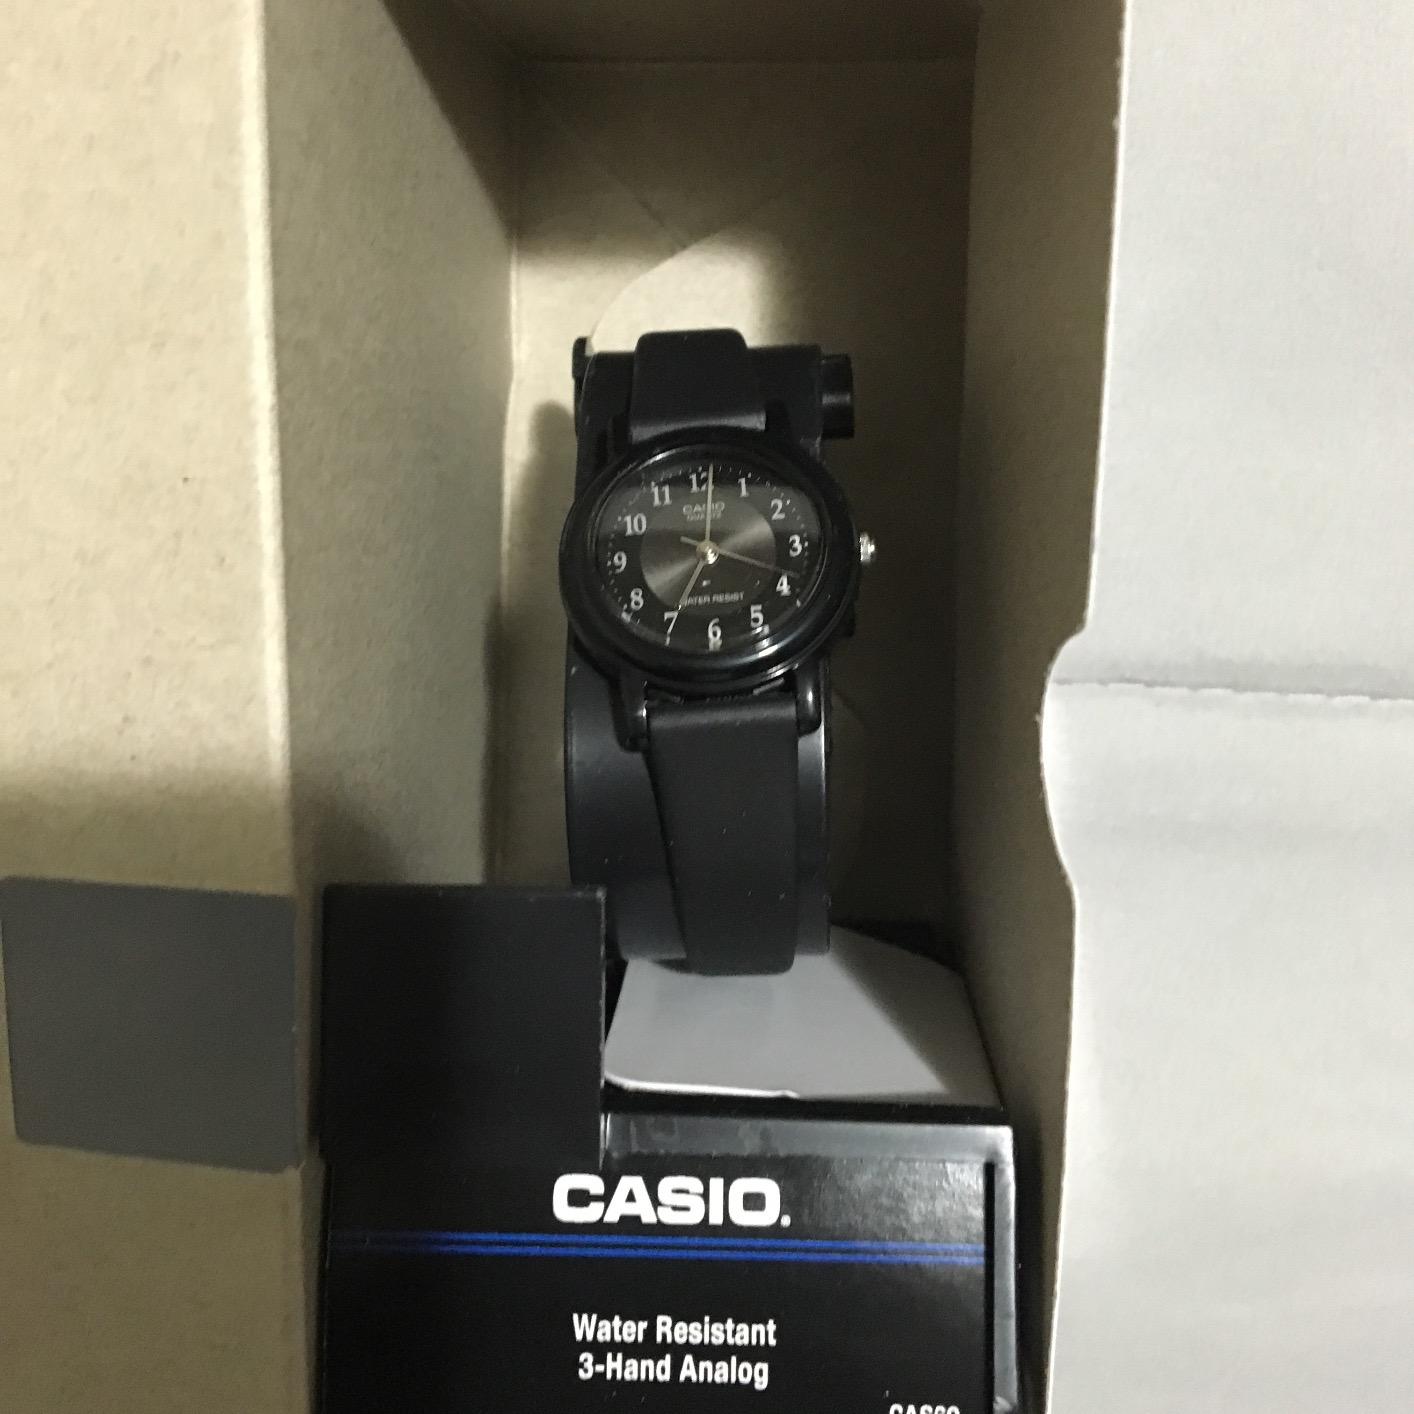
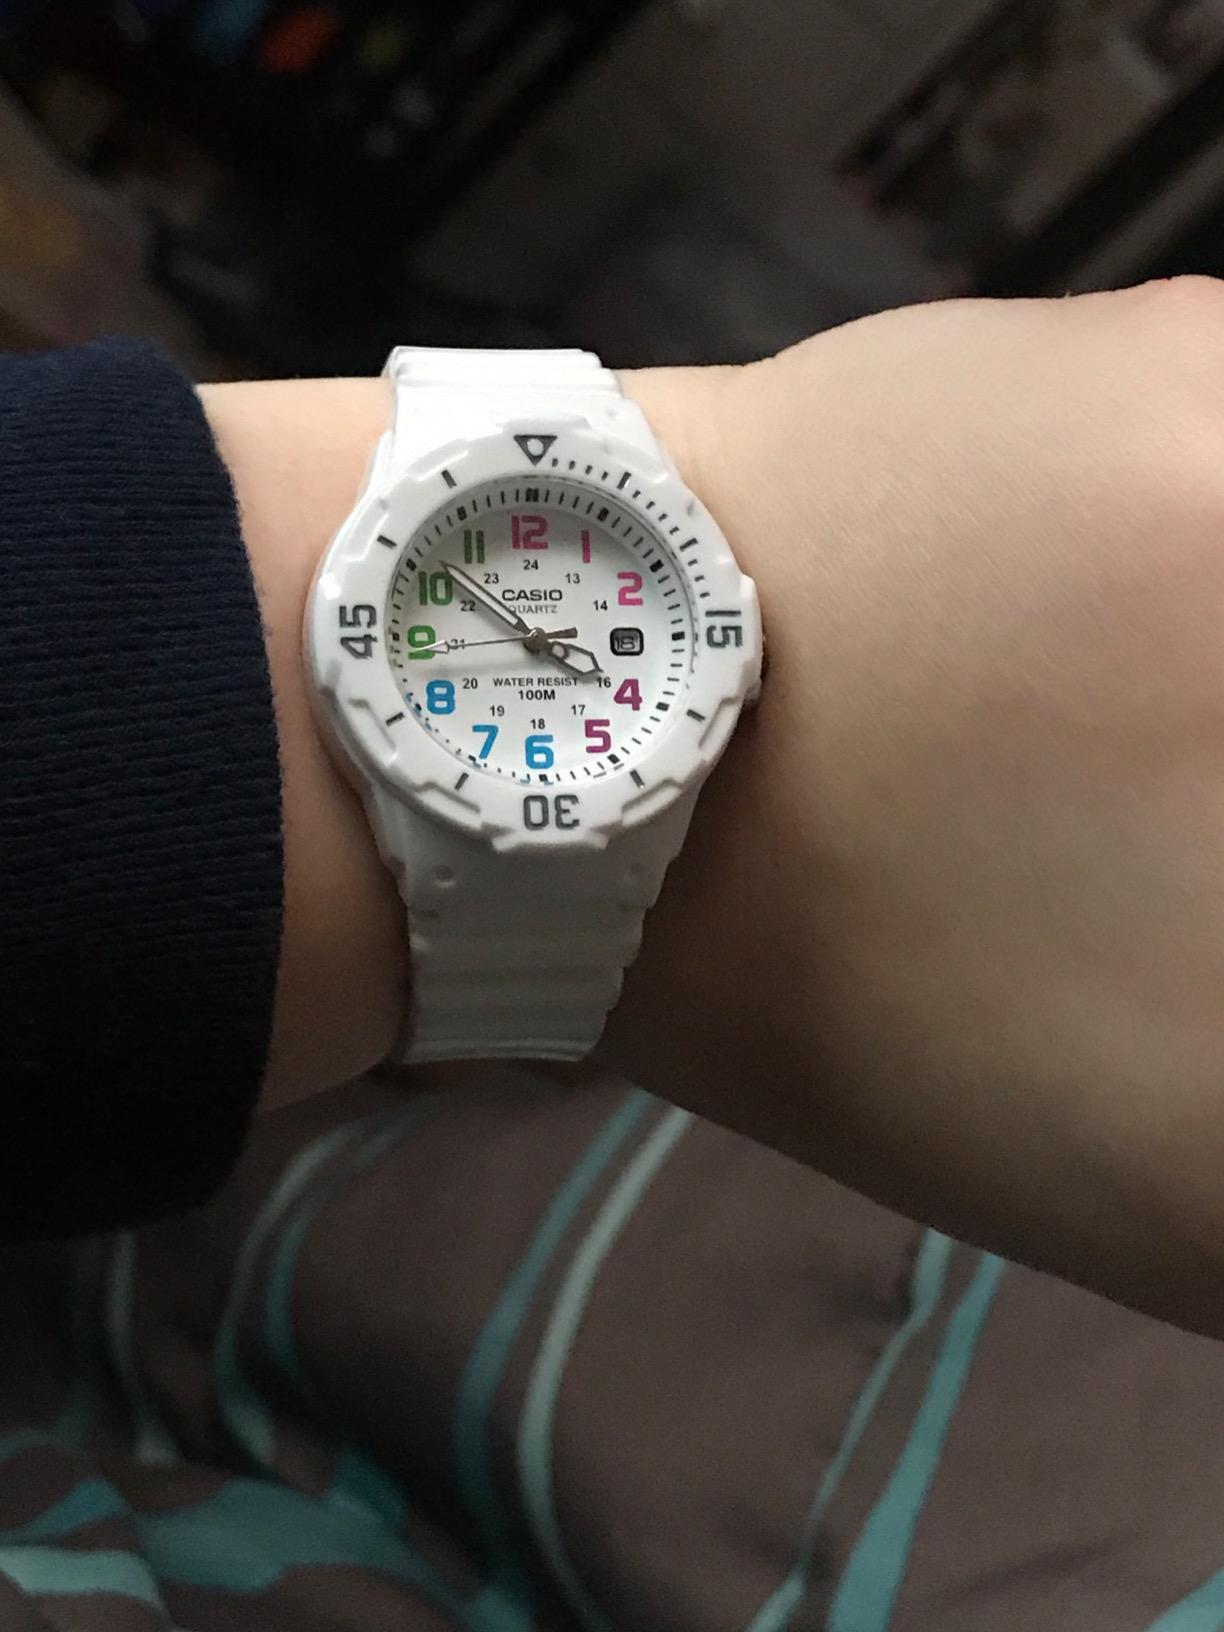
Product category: accessories_watch
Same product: no